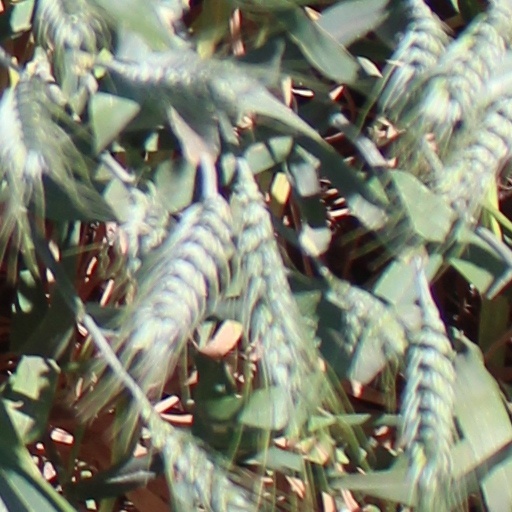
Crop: wheat